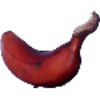
Label: Banana Red 1